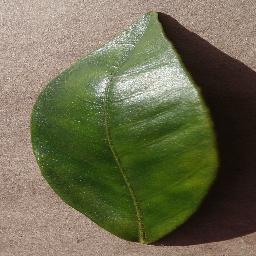
Label: Orange___Haunglongbing_(Citrus_greening)